Bow, London

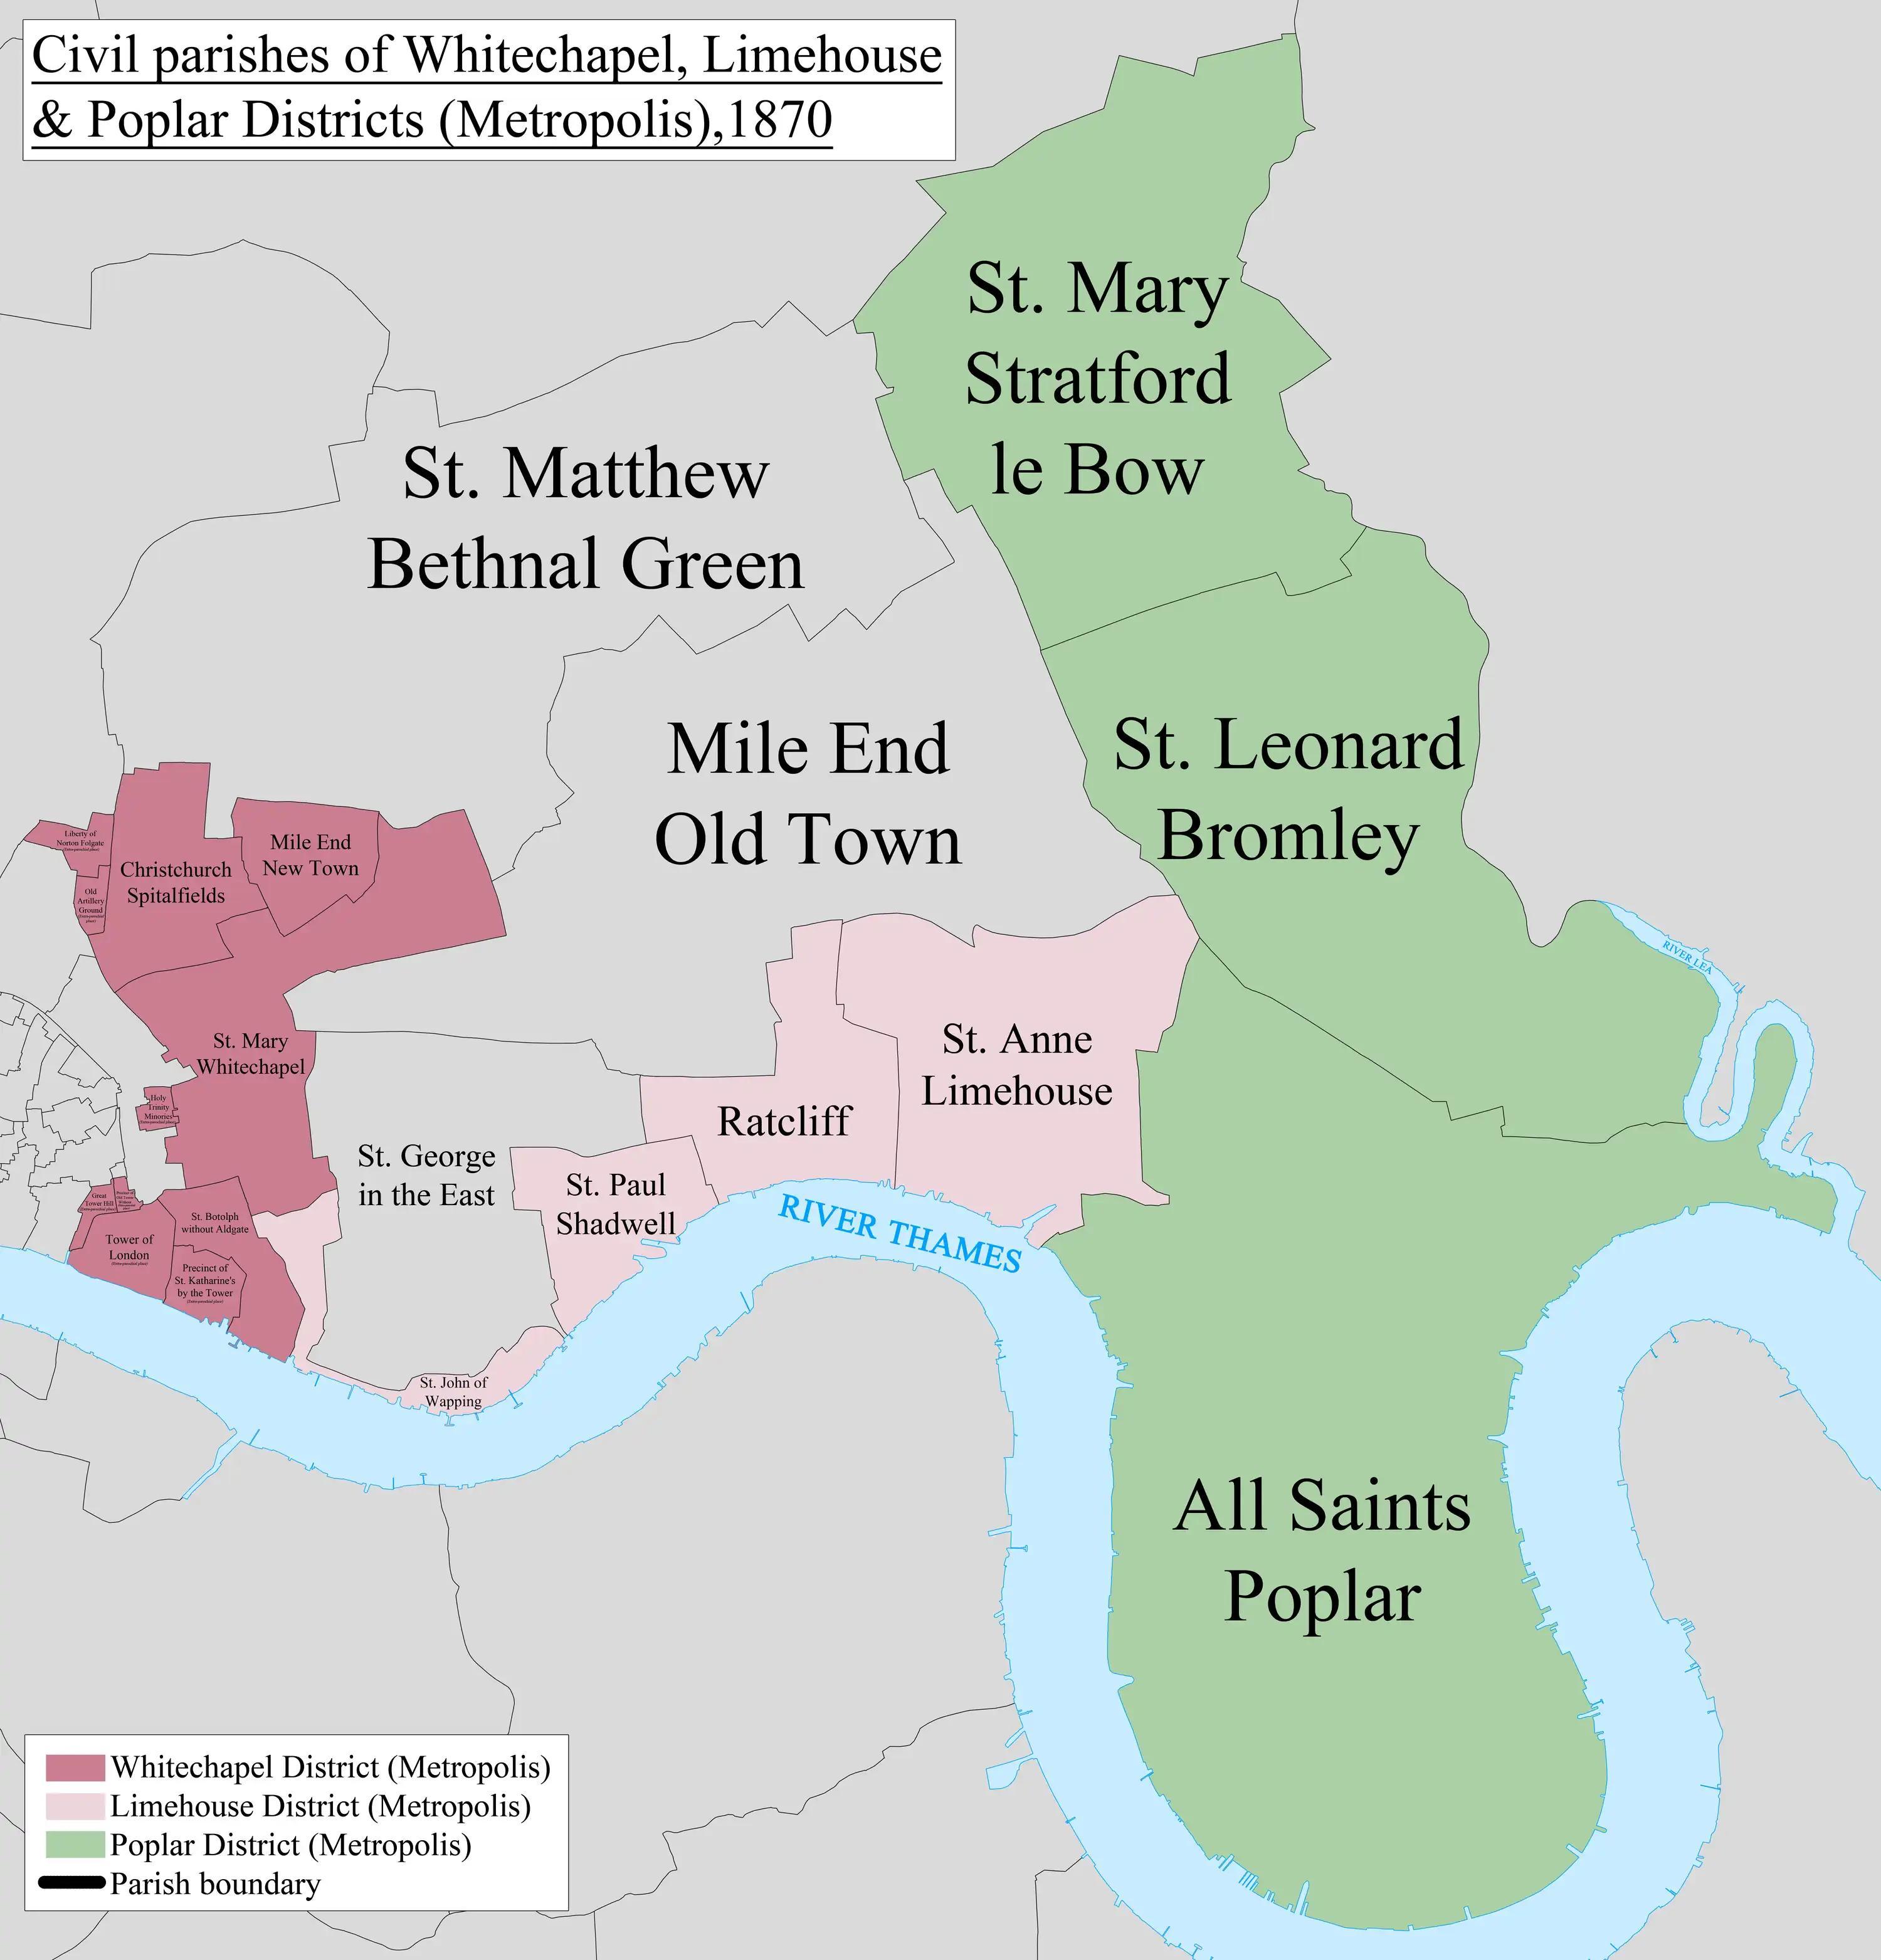
The parishes that would ultimately become the London Borough of Tower Hamlets.

Ownership of Bow Road railway station passed from British Rail to the London Transport Executive in 1950.